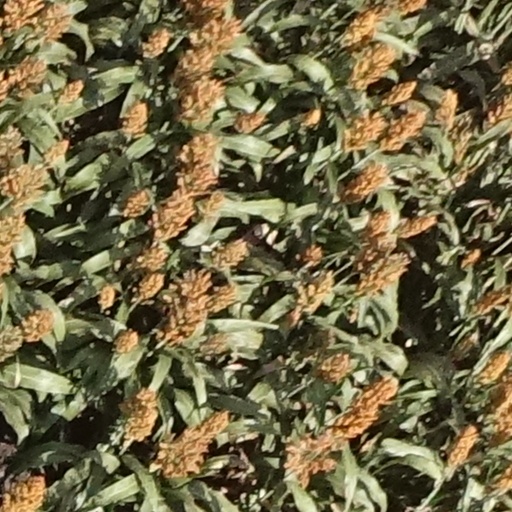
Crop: sorghum